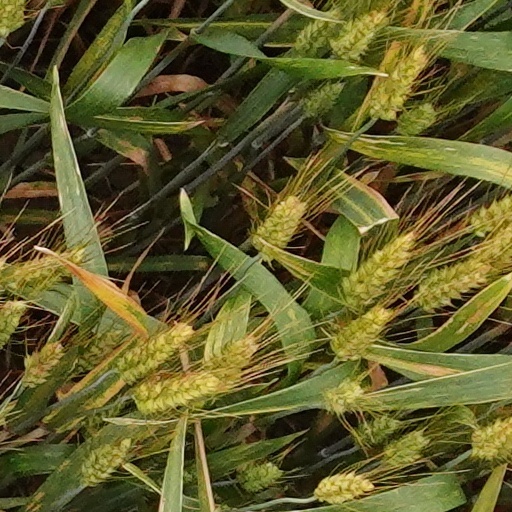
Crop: wheat